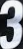
Number: 3